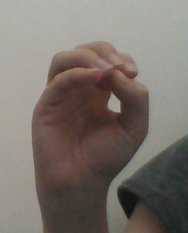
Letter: ha